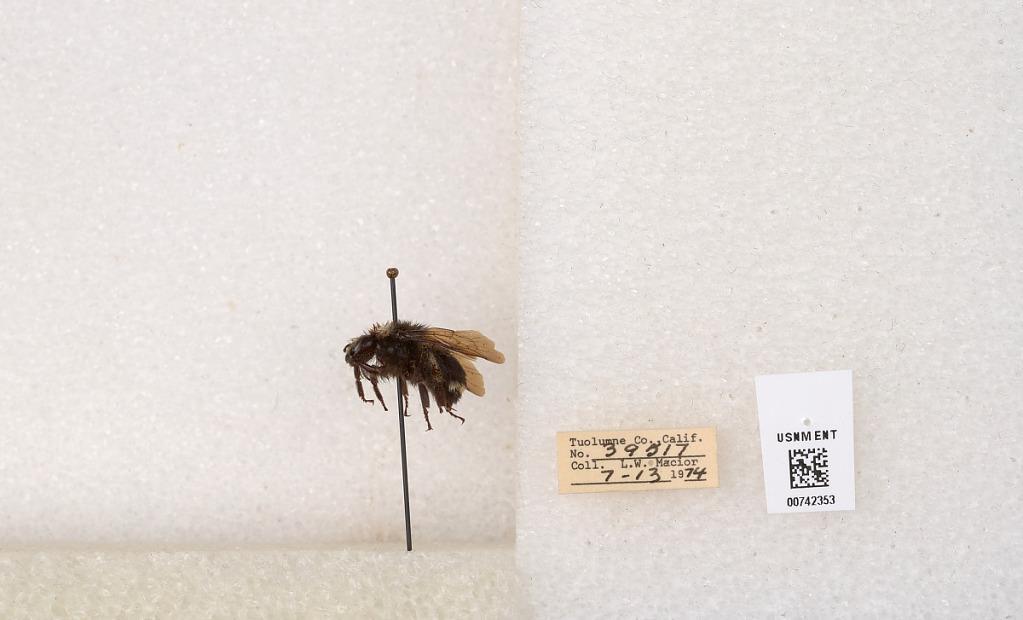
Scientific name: Bombus (Pyrobombus) vosnesenskii Radoszkowski
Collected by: L. Macior
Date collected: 1974-7-13
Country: United States
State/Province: California
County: Tuolumne
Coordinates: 38.0276, -119.955